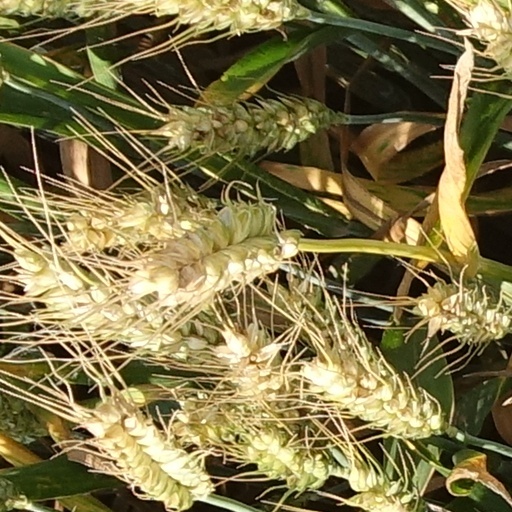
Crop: wheat